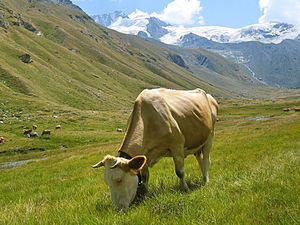
Sæter
Græssende ko på Täschsæteren i den svejtsiske kanton Wallis.
En sæter er en græsgang i bjergene, som kun bruges til sommergræsning eller høslæt. Denne form for kvægbrug har været anvendt både i Alperne og i Skandinavien, men betydningen sank fra begyndelsen af 1800-tallet, da bedre transportmuligheder medførte, at mælkeprodukter fra sæterdrift blev udkonkurreret af varer fra den intensive lavlandsproduktion.